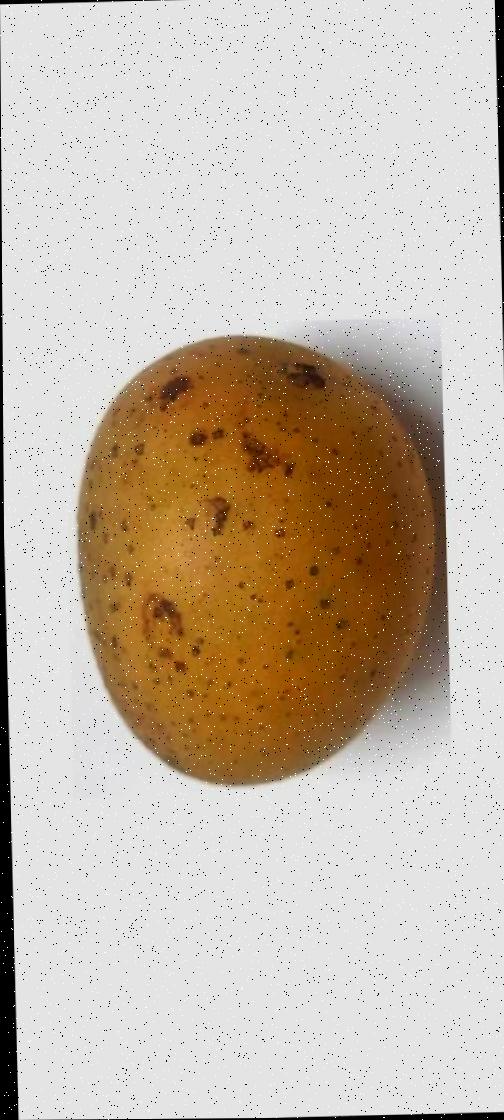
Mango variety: Gourmoti